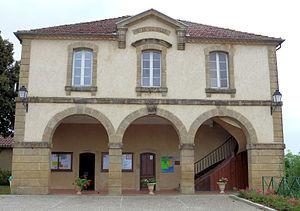
Peyrusse-Grande - Hôtel de ville
Peyrusse-Grande est une commune française située dans le département du Gers en région Occitanie.